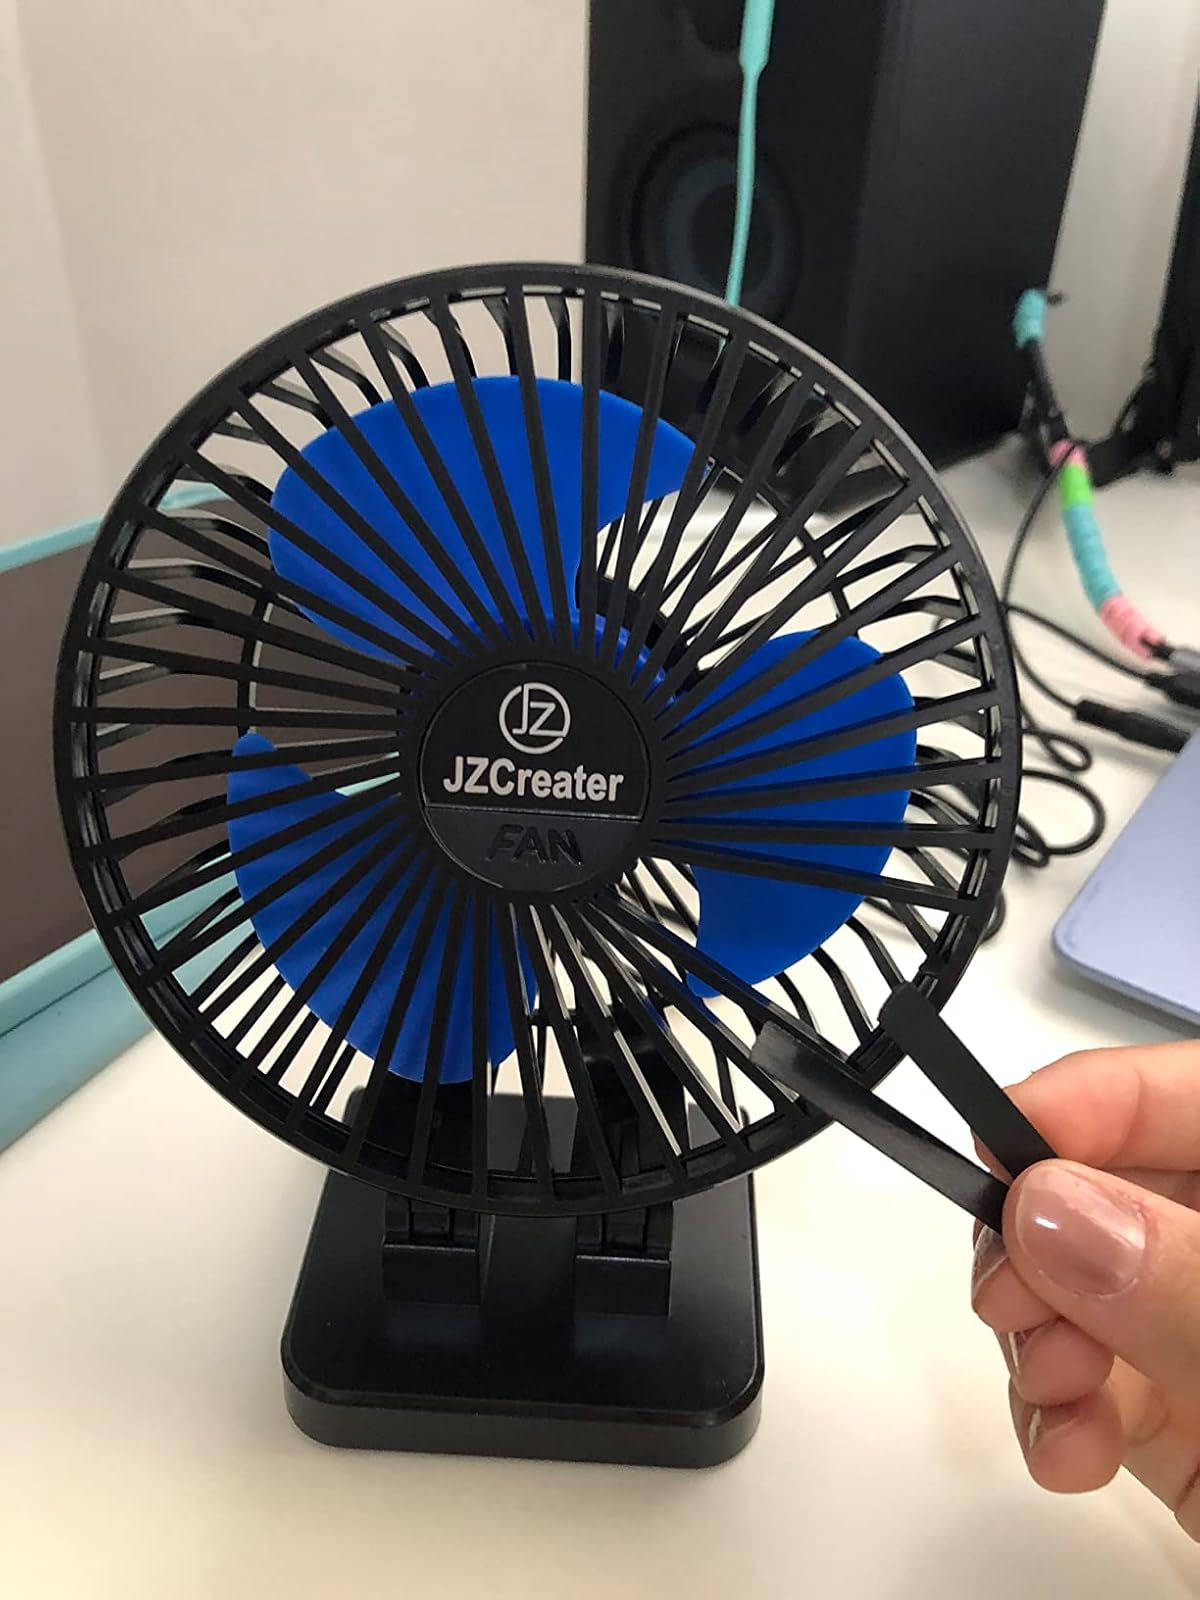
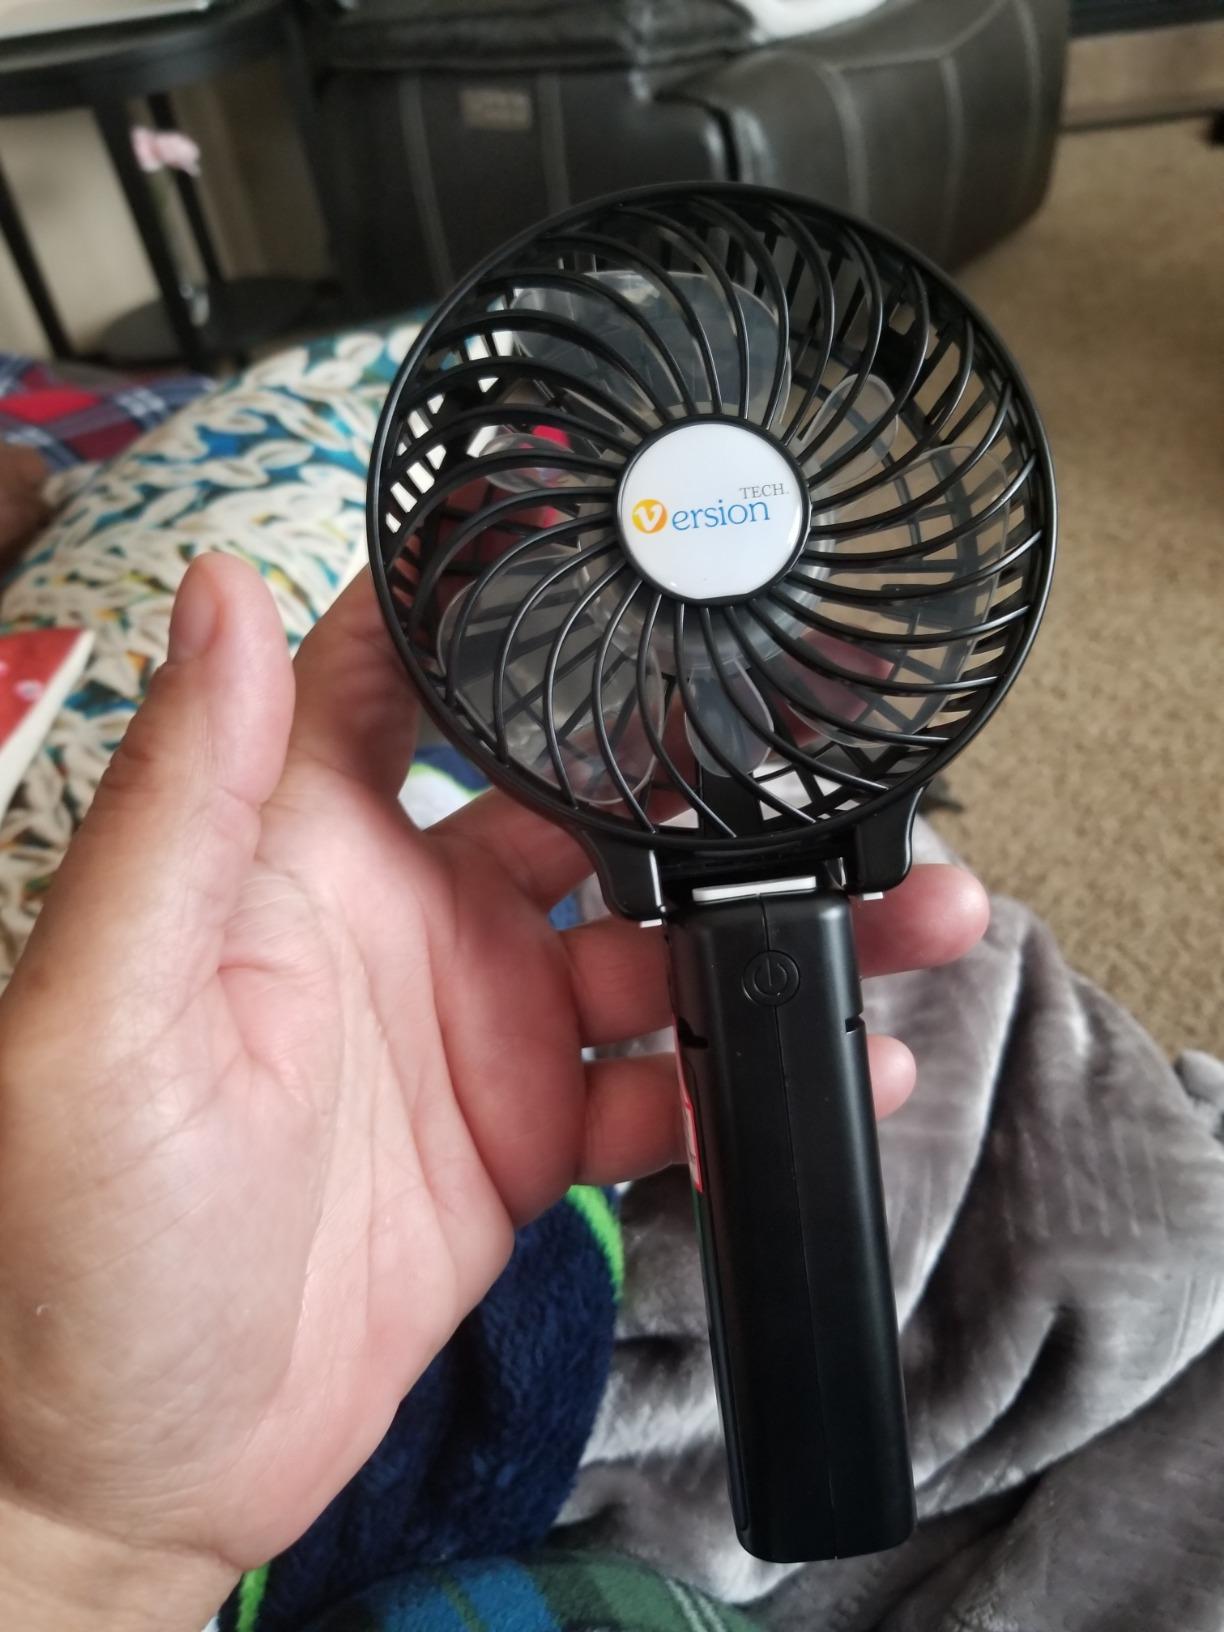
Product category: fan
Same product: no